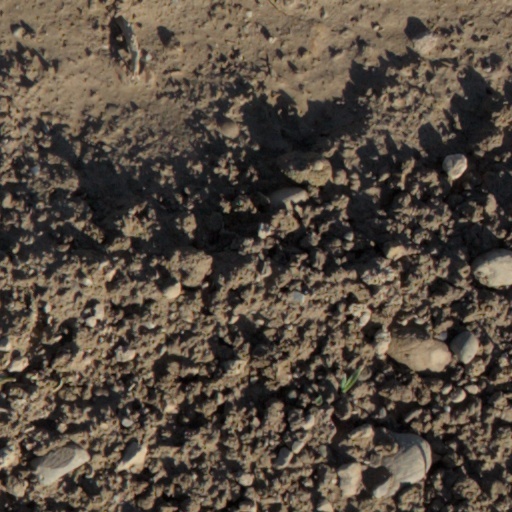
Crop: wheat